Olomouc District

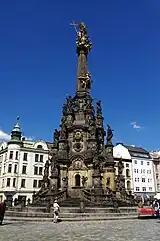
Holy Trinity Column in Olomouc

The Holy Trinity Column in Olomouc was designated a UNESCO World Heritage Site in 2000 because it is the most outstanding example of a type of monument specific to central Europe.